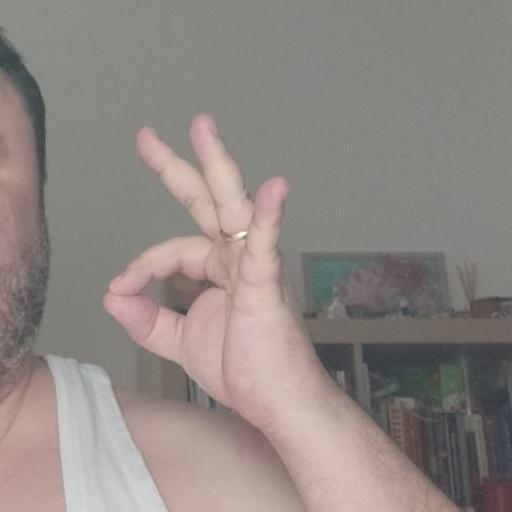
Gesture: ok